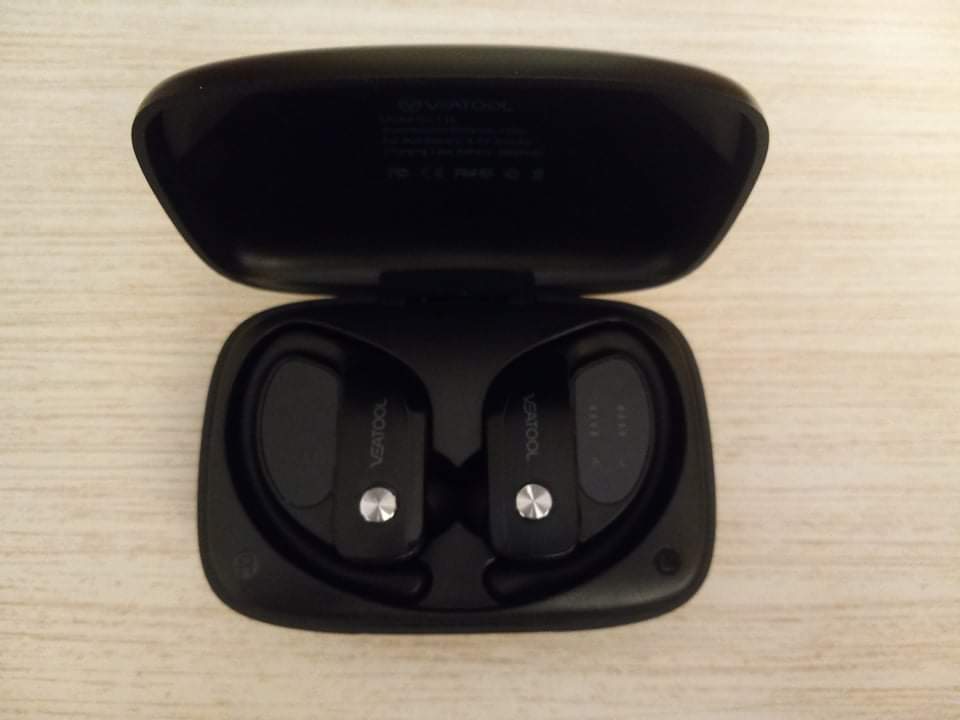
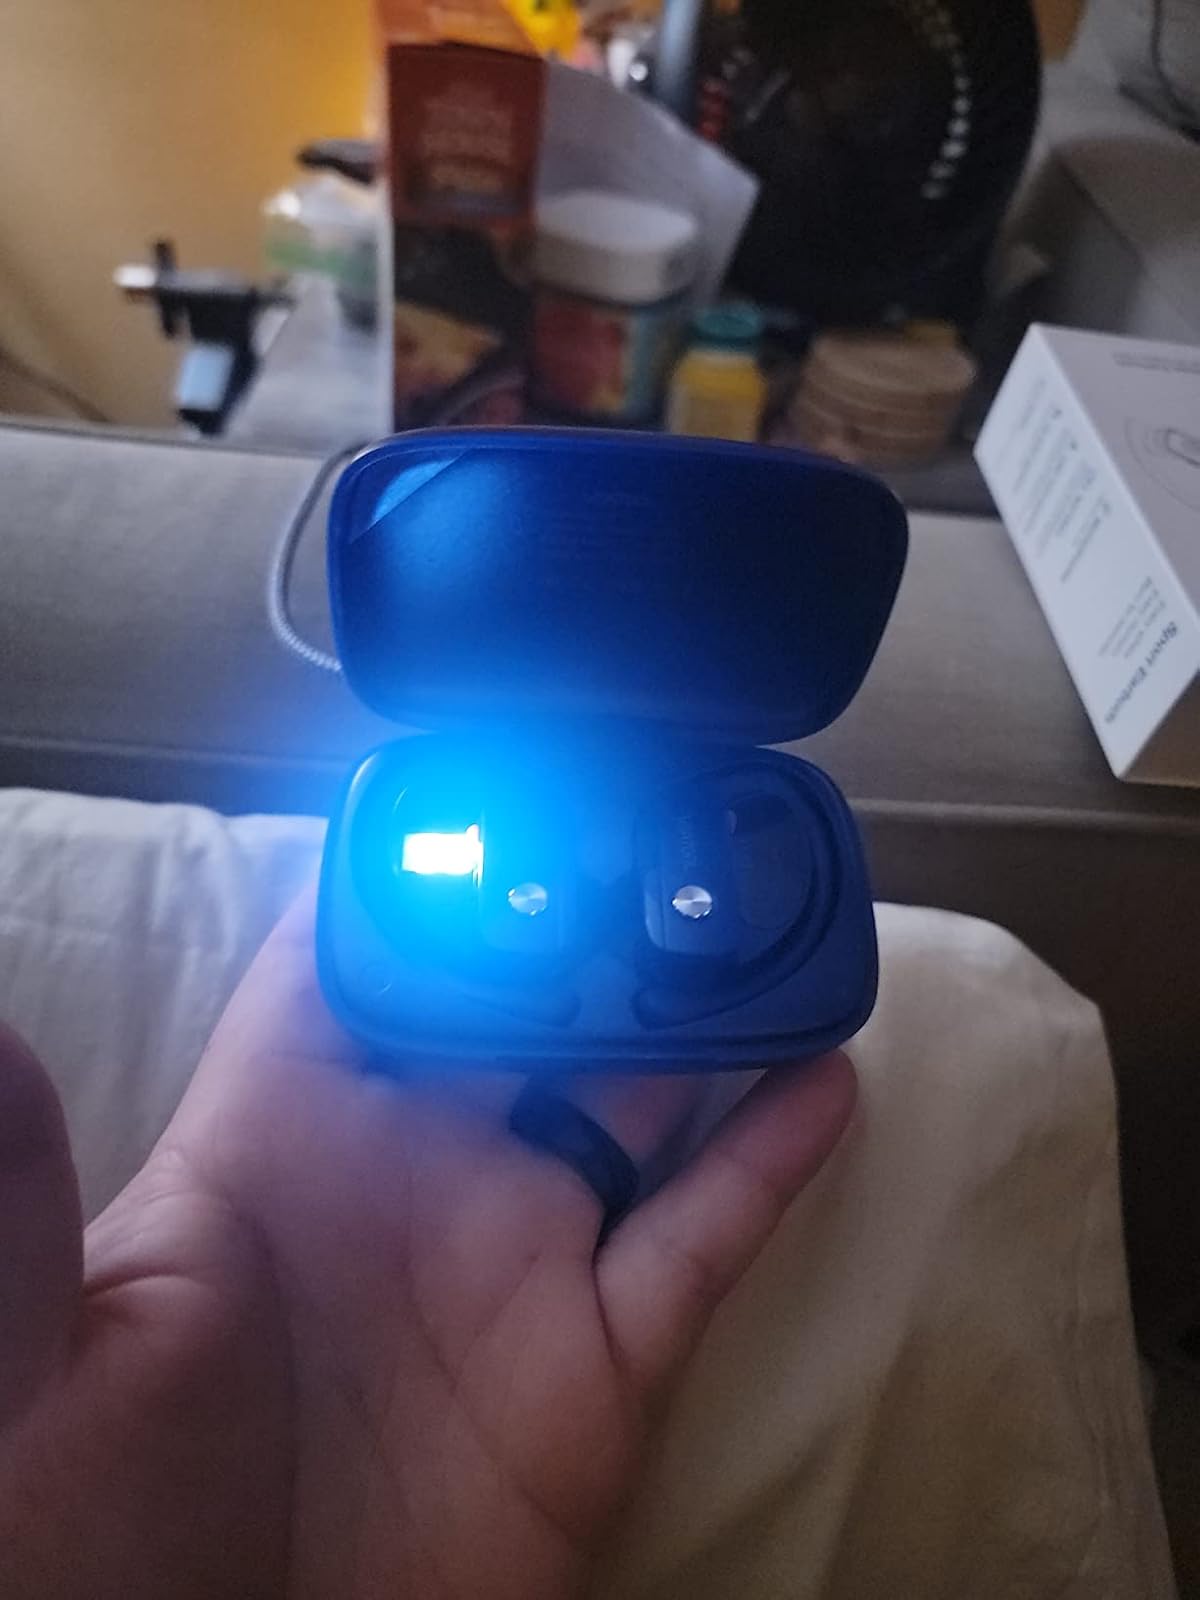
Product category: earbuds
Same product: no